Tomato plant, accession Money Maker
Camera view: bottom (45 deg); turntable rotation: 0 degrees
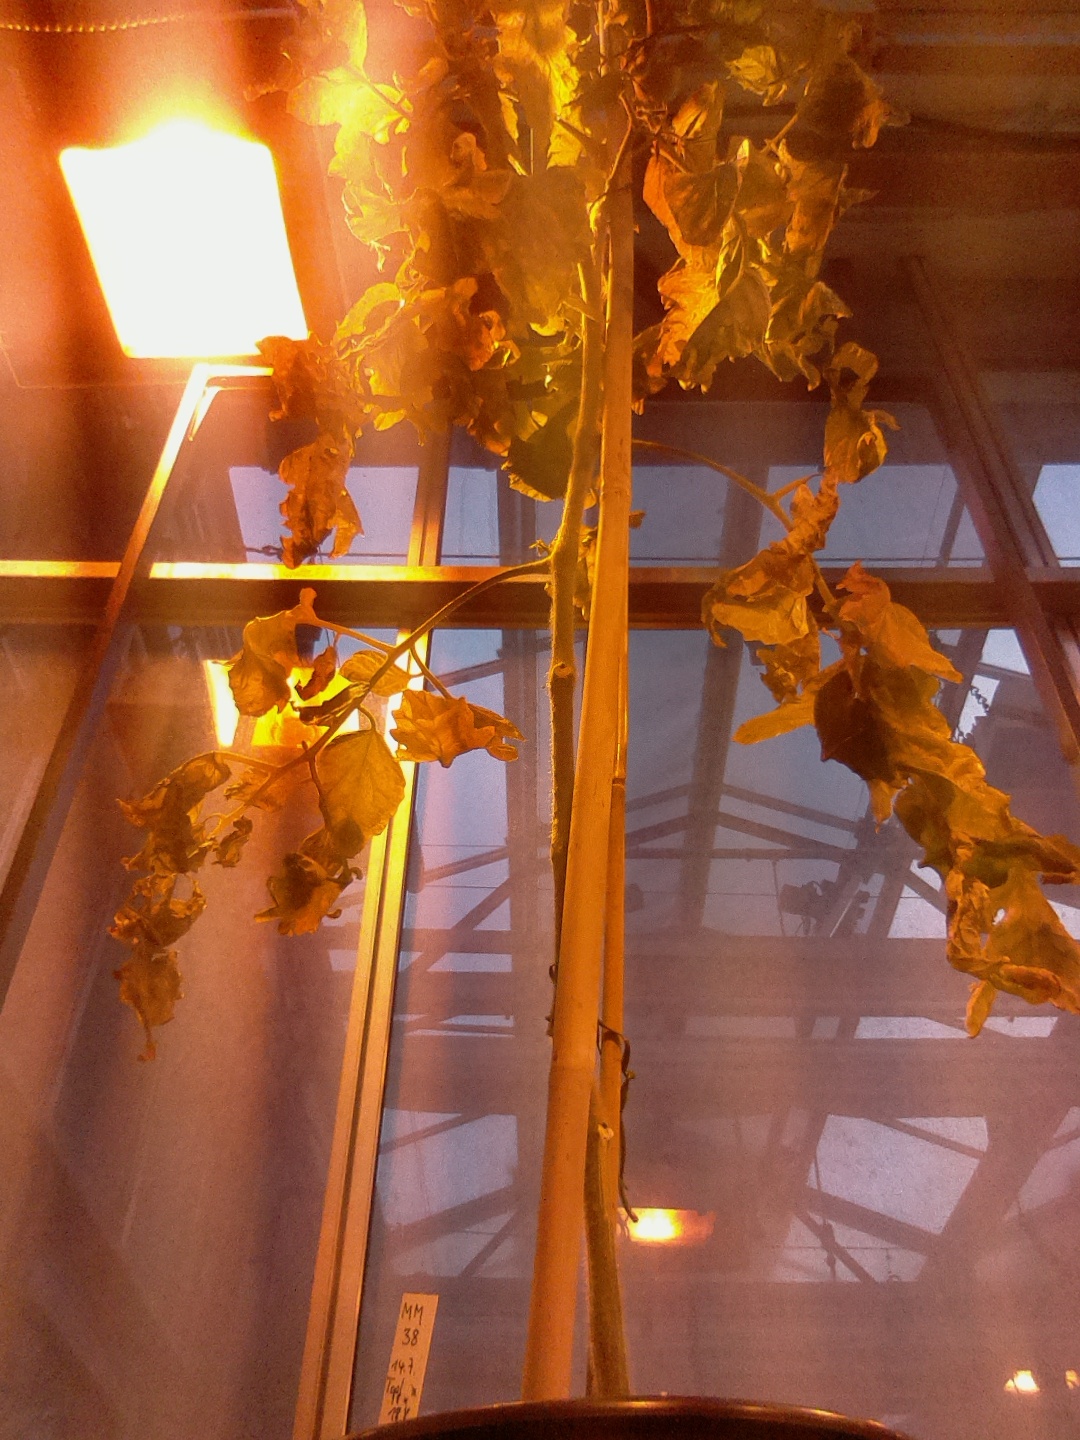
BBCH growth stage 79: 90% -100% of final fruit size